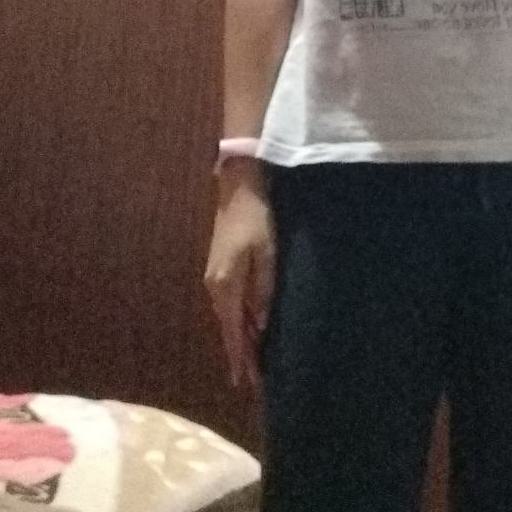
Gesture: no_gesture